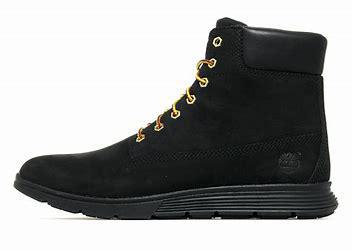
Brand: Timberland
Model: 6